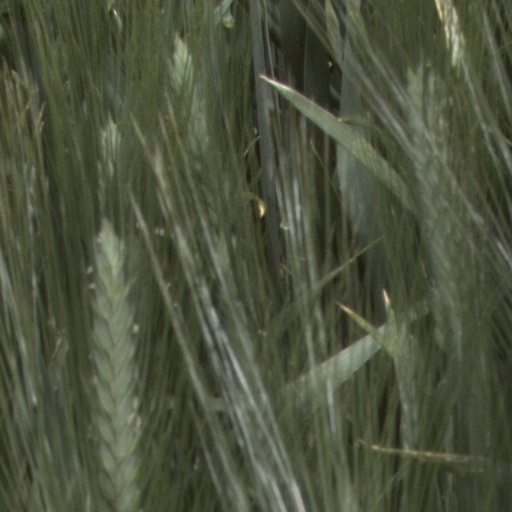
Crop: wheat